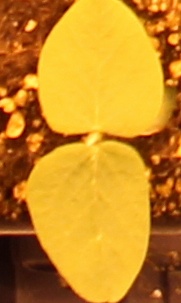
Label: Soybean